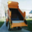
Label: truck